Answer in natural language. Considering the relative positions, is artistic colourful white paper drawing scenario (marked B) above or below brown top white leg dining table (marked A)? Choose between the following options: above or below
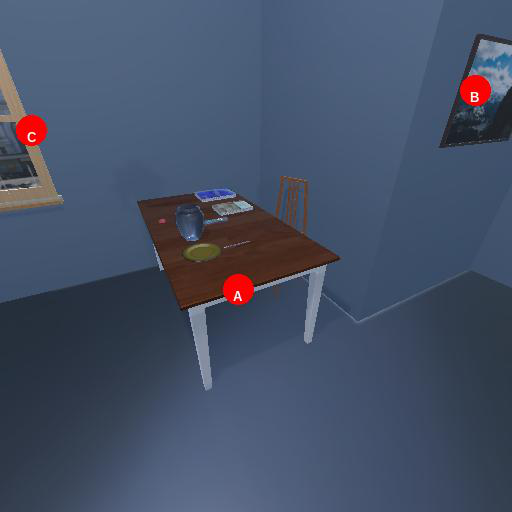
<answer>above</answer>